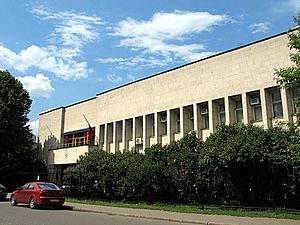
Ceci est une liste des représentations diplomatiques en Russie. En tant que plus grand pays du monde, membre permanent du Conseil de sécurité des Nations Unies, puissance régionale en Europe et en Asie et principal État successeur de l'Union soviétique, la Fédération de Russie accueille une importante communauté diplomatique dans sa capitale, Moscou. Moscou abrite 148 ambassades, de nombreux pays ont également des consulats généraux et des consulats dans tout le pays.